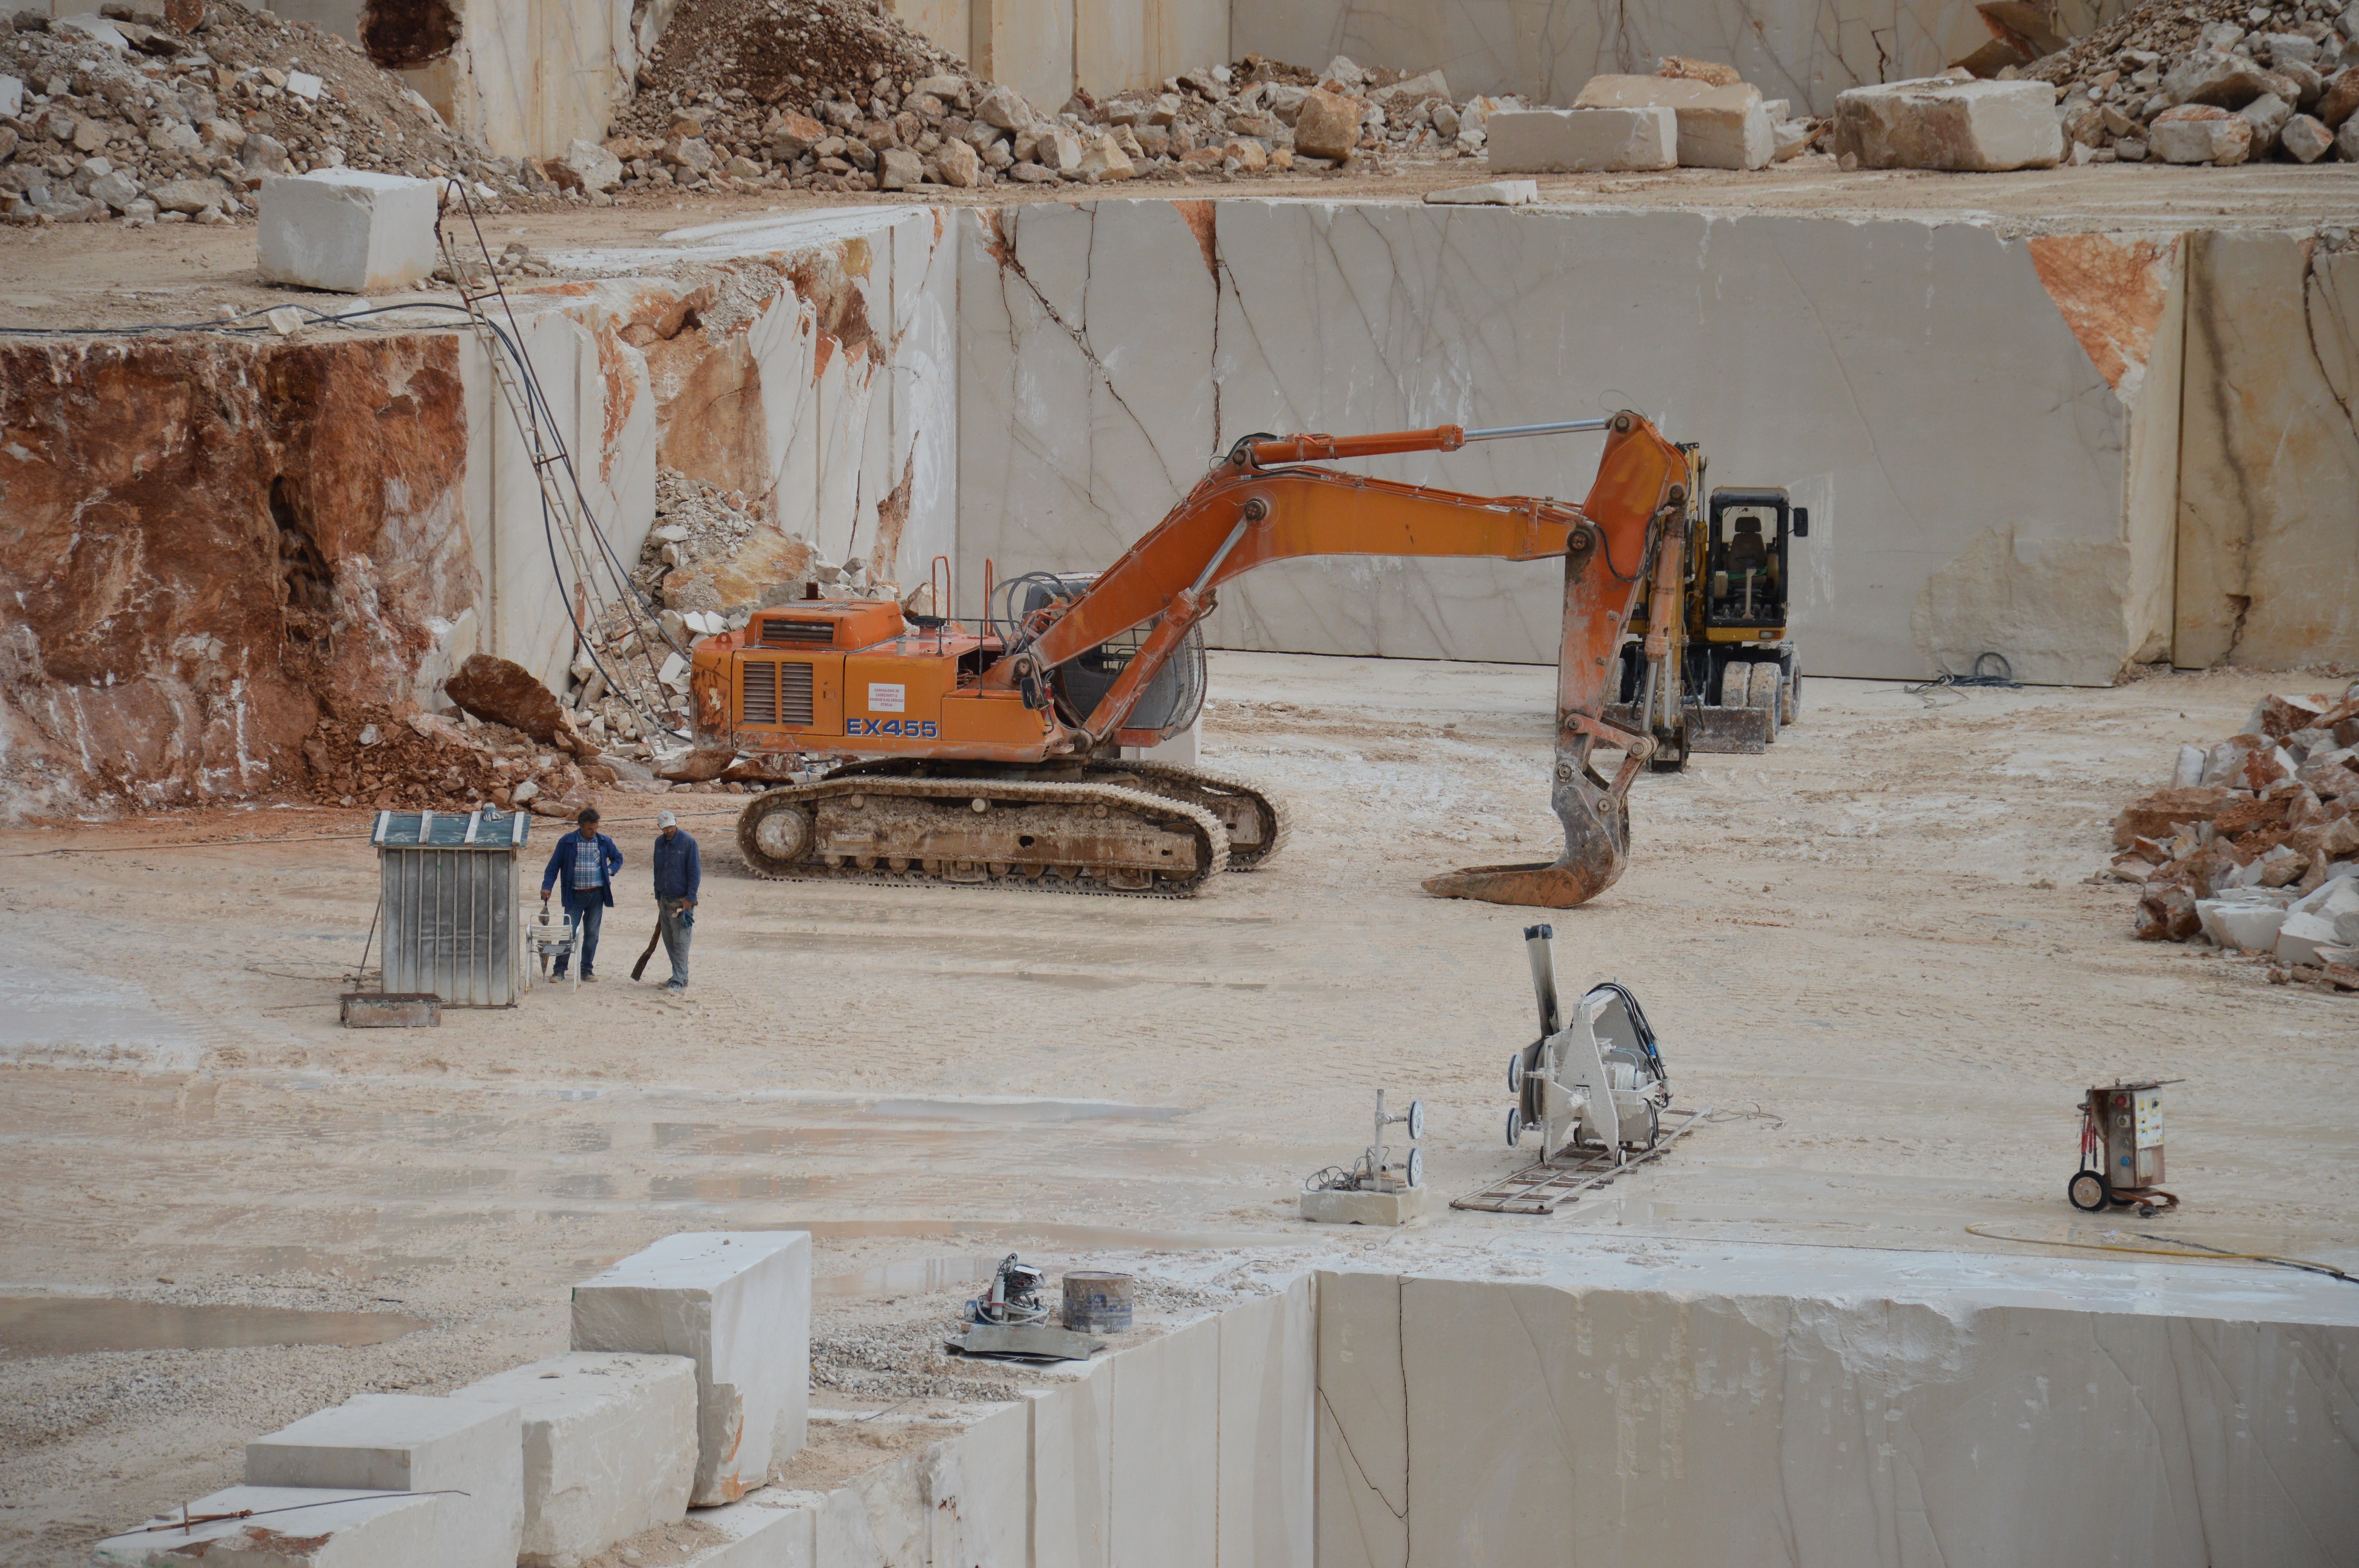
work, rock, wood, floor, wall, stone, construction, machine, industry, material, digger, heavy, quarry, ancient history